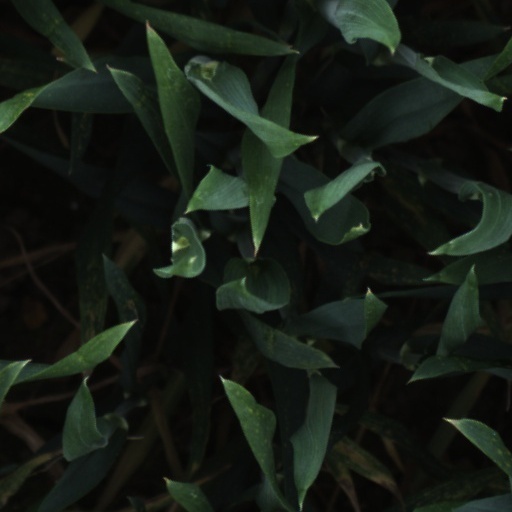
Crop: wheat